Vehicle restriction in São Paulo

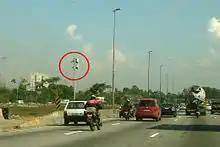
Automatic speed limit surveillance devices are used in São Paulo to enforce alternate-day travel restrictions based on licence plate numbers.

Rodízio veicular, or vehicle restriction, is a restriction on traffic in São Paulo, Brazil, during peak travel times. It is based on the last digit of the vehicle's number plate. São Paulo is the largest metropolis in the world with a permanent alternate-day travel restriction. The scheme was first implemented in 1995 as a trial on a voluntary basis, and then as a mandatory restriction implemented in August 1996 to mitigate air pollution, and thereafter made permanent in June 1997 to relieve traffic congestion. The driving restriction applies to passenger cars and commercial vehicles, and it is based on the last digit of the licence plate. Two numbers are restricted to travel every day between 7 a.m. to 10 a.m. and 5 p.m. to 8 p.m. from Monday through Friday.